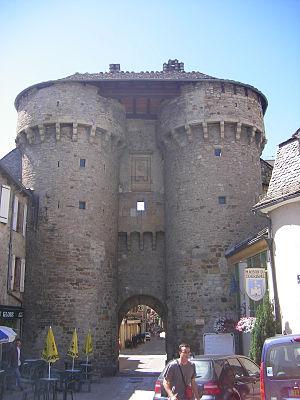
Cet article recense les sites naturels protégés du département de la Lozère, en France.
Marvejols, en occitan Maruèjols, est une commune française située dans le département de la Lozère, en région Occitanie. Ses habitants sont appelés les Marvejolais.
Cet article recense les monuments historiques de la Lozère, en France.